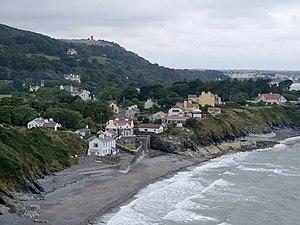
Port e Vullen est un bourg de l'île de Man, situé dans la paroisse de Maughold, à deux kilomètres environ à l'est de Ramsey. Il est connu principalement pour sa chapelle méthodiste, qui fut construite dans les années 1830.